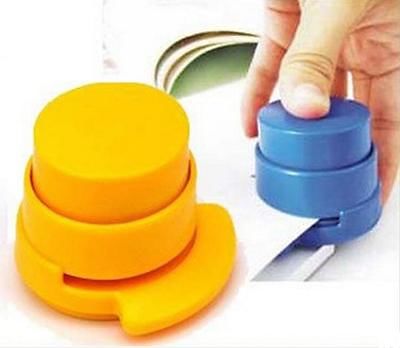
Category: stapler